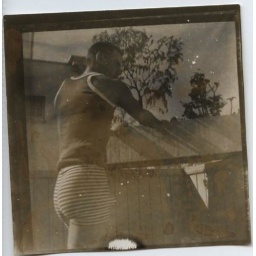
1940s photo vintage handsome man in striped square cut box cut swim trunks tank top swimmer